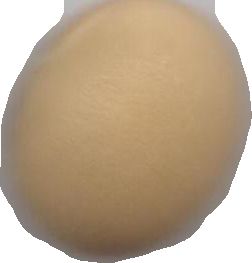
Variety: Dega